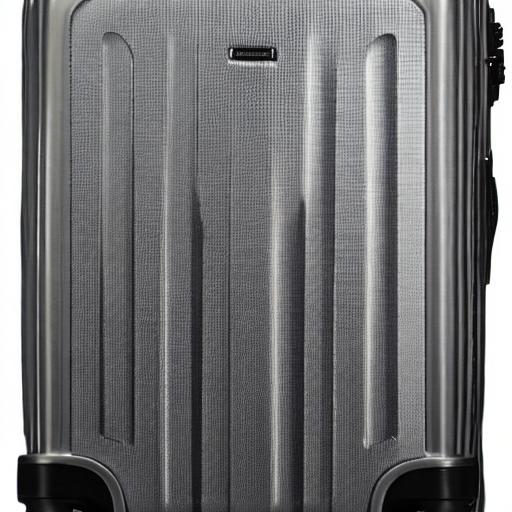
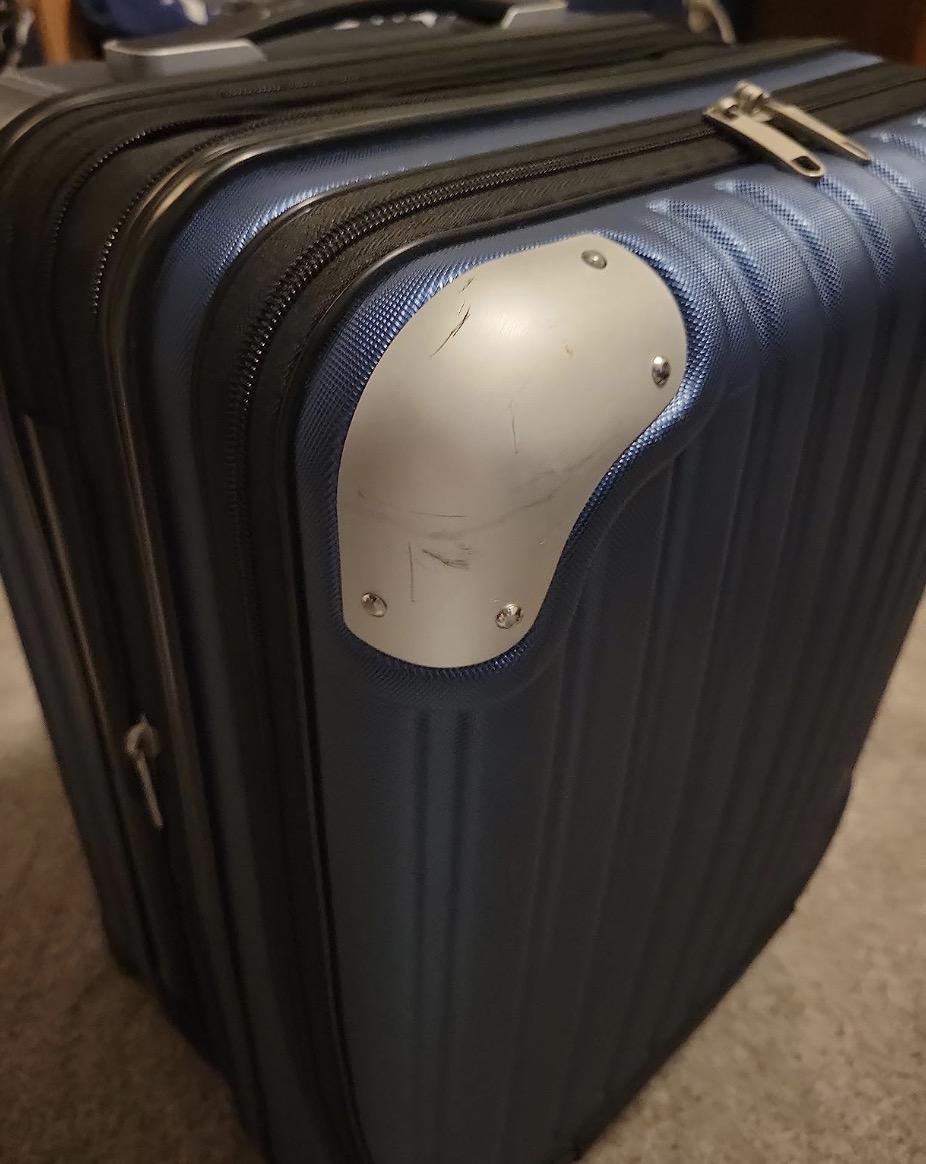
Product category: items_tea
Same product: no